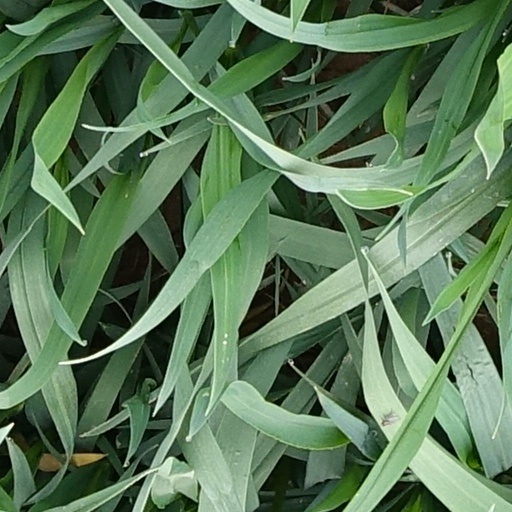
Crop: wheat